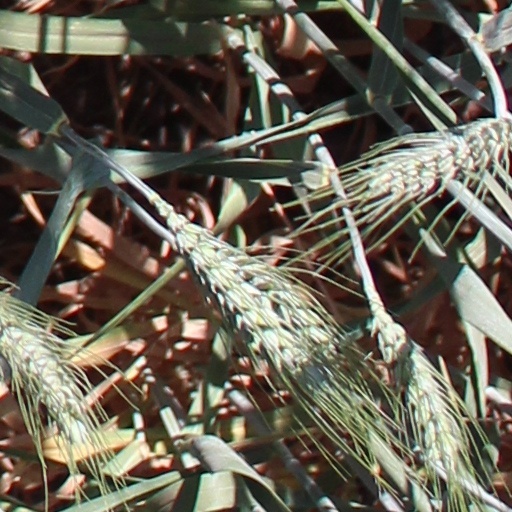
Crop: wheat